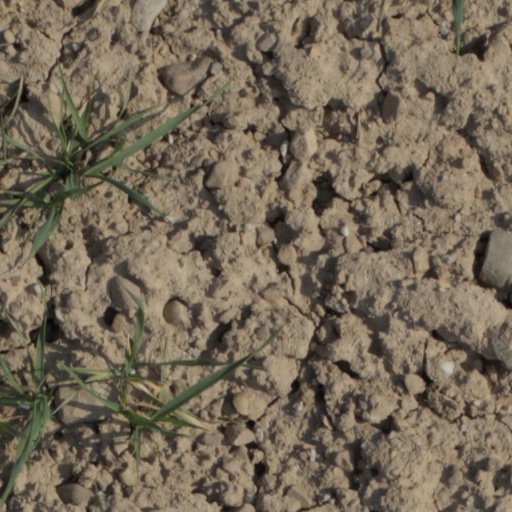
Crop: wheat